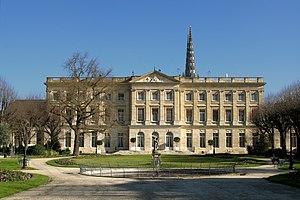
Le jardin du palais Rohan, à Bordeaux
Cet article recense les monuments historiques de Bordeaux, en France.
Le palais Rohan est un palais bordelais construit pour l’archevêque de Bordeaux Ferdinand Maximilien Mériadec de Rohan en 1771.